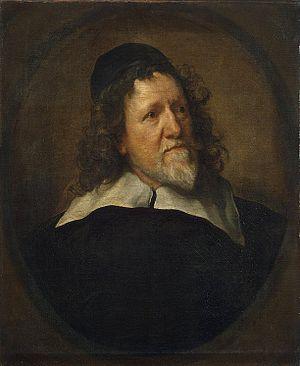
Cette page établit la liste des peintures d'Antoine van Dyck.
Inigo Jones est considéré comme le premier des grands architectes classiques anglais. Ce maître de cérémonies auprès des rois Stuart a importé du continent la discipline de l'architecture de la Renaissance italienne, en particulier l'architecture palladienne, et s'est également illustré dans la scénographie.